Sea Skimmer, Aqua Skimmer, Aqua Dart

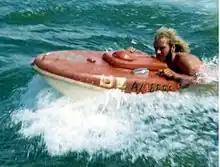
1975 Sea Skimmer - Pyramid Lake Reservoir, Los Angeles County CA.

"The New York Times" published the original announcement for this Aqua Sport Sea Skimmer on Jan 15, 1961 calling it a "POWER SWIM UNIT, and "NEW Aqua Sport's Sea Skimmer Is Capable of 25 M.P.H". The article detailed the three models and their respective performance capabilities.